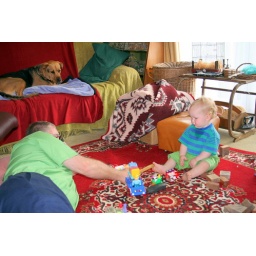
instructs Johnathan in the fine art of block tower building whilst Brie supervises from the couch.